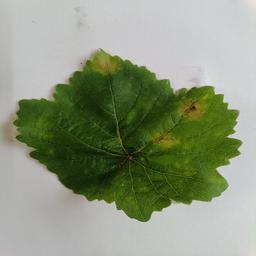
Label: Downy Mildew